Nabonga

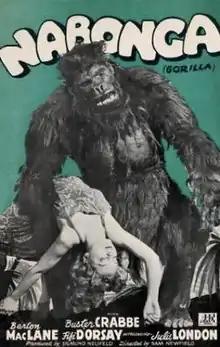
Original film poster

Nabonga is a 1944 PRC film starring Buster Crabbe and Julie London (in her film debut). It was retitled Jungle Woman in the British Empire.